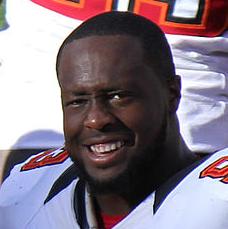
Age: 23